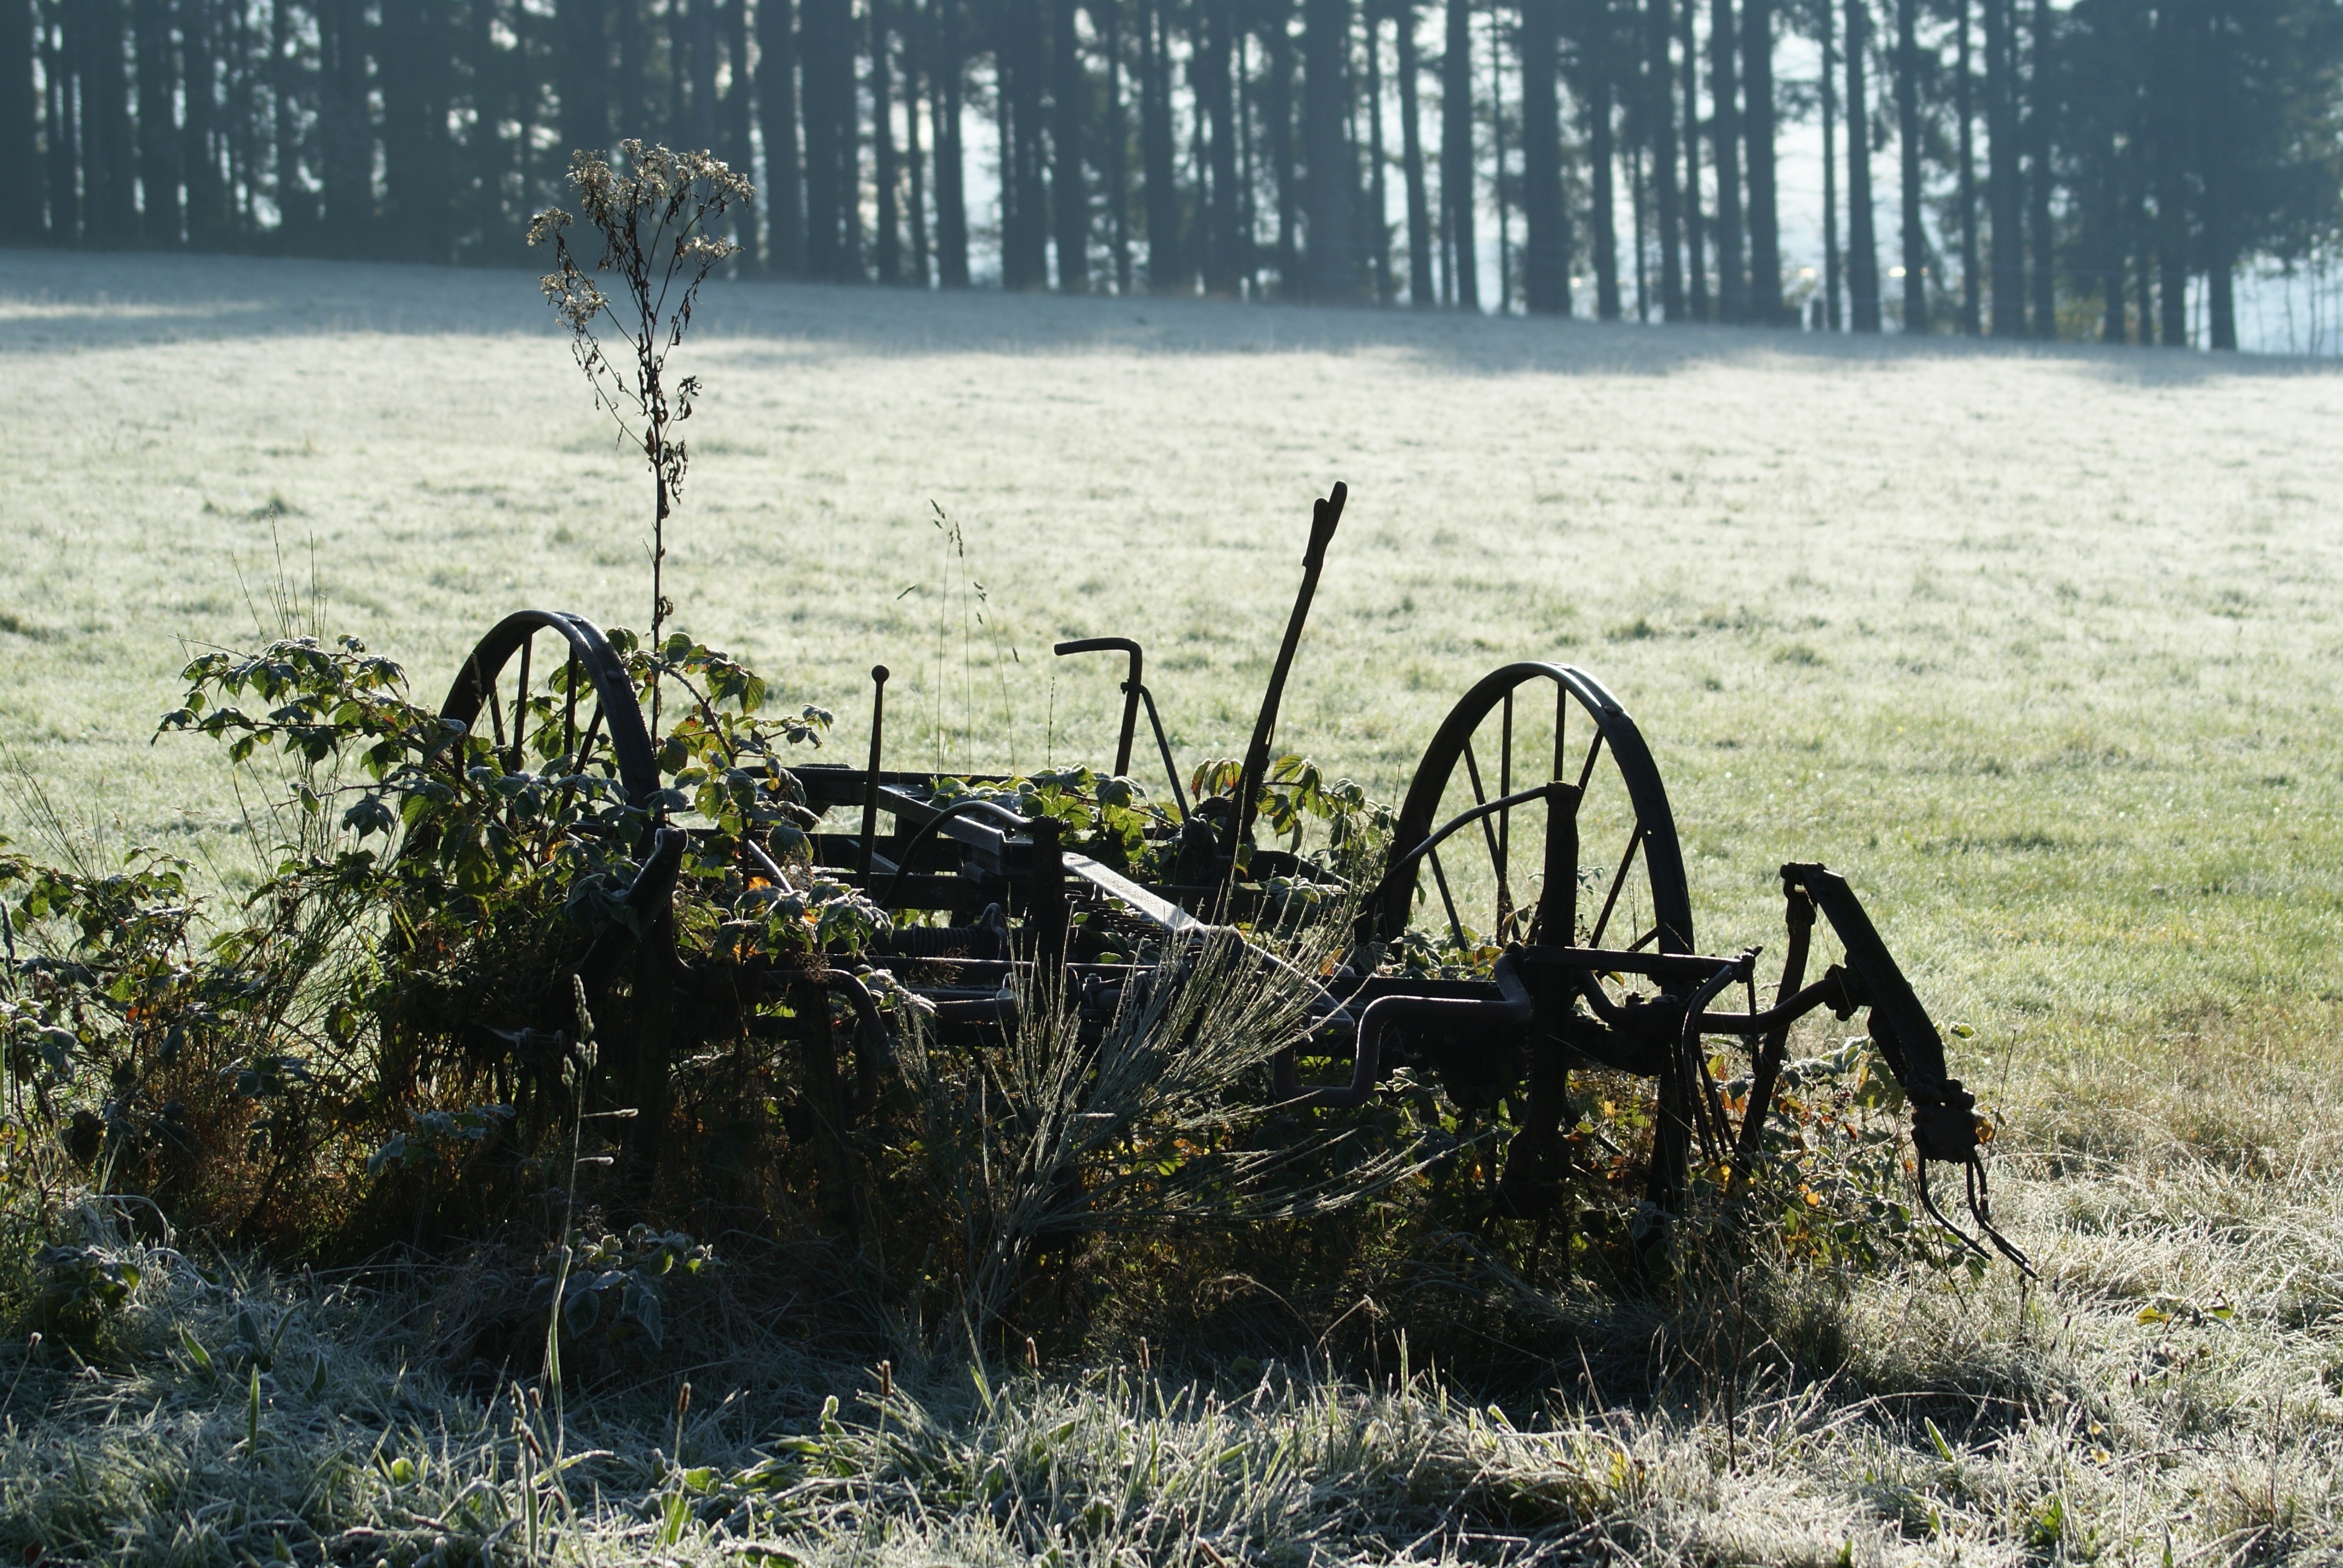
tree, nature, forest, grass, wilderness, winter, field, antique, meadow, old, land, vehicle, agriculture, weathered, wetland, rusted, habitat, plough, stainless, rural area, country life, fieldwork, hay tedders, natural environment, landwirtschft